Ishtar Gate

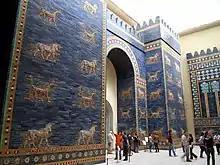
The Ishtar Gate in the Pergamon Museum in Berlin

King Nebuchadnezzar II reigned 604–562 BC, the peak of the Neo-Babylonian Empire. He is known as the biblical conqueror who captured Jerusalem. He ordered the construction of the gate and dedicated it to the Babylonian goddess Ishtar. The gate was constructed using glazed brick with alternating rows of bas-relief "mušḫuššu" (dragons), aurochs (bulls), and lions, symbolizing the gods Marduk, Adad, and Ishtar respectively.